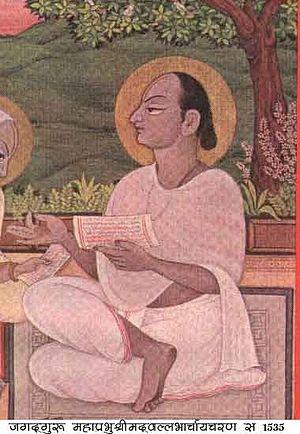
Shuddhadvaita, IAST: Śuddhādvaita est l'une des écoles du Vedānta qui appartient à la tradition philosophique indienne connue sous le terme sanskrit āstika. Celle-ci a été établie par le philosophe Vallabha Ācārya vers le XVᵉ siècle de notre ère.